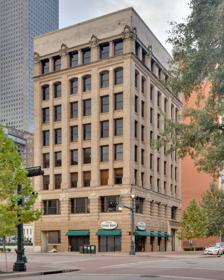
Building: Paul Building
Country: United States of America
Year built: 1907
Historic building in Houston, Texas, U.S. United States historic place Paul Building U.S. National Register of Historic Places U.S. Historic district Contributing property The building's exterior in 2010 Show map of Houston Downtown Show map of Texas Show map of the United States Location 1018 Preston Ave., Houston, Texas Coordinates 29°45′39.4″N 95°21′38.8″W / 29.760944°N 95.360778°W / 29.760944; -95.360778 Area less than one acre Built 1907 ( 1907 ) Built by Buchanan and Gilder Construction Co. Architect Sanguinet & Staats Architectural style Chicago, Late 19th And Early 20th Century American Movements, Sullivanesque Part of Main Street/Market Square Historic District ( ID83004471 ) NRHP reference No. 79002967 Significant dates Added to NRHP April 6, 1979 Designated CP July 18, 1983 The Paul Building is a high-rise office building located at 1018 Preston Avenue in Houston , Texas . It was listed on the National Register of Historic Places on April 6, 1979. Completed in 1907, the building has been home to a wide range of businesses and professionals. It housed the United States District Court in 1910, and with its proximity to the county courthouse, it became a popular location for attorneys. Its tenants have also included a newspaper, and the Y.M.C.A. The building changed its name to the Hoffman Building in 1918 and then to the Turnbow Building in 1927. It has been known as the Republic Building since 1923. The building is eight stories tall, built of brown brink with load bearing walls. Terra cotta ornamentation includes several cartouches with a raised "P" representing the original owner, Allen Paul. See also National Register of Historic Places listings in Harris County, Texas References